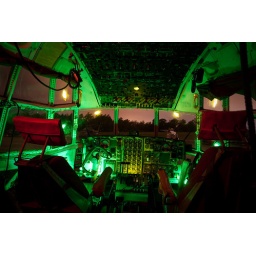
The cockpit of the C-130 illuminated by green and yellow glow sticks.